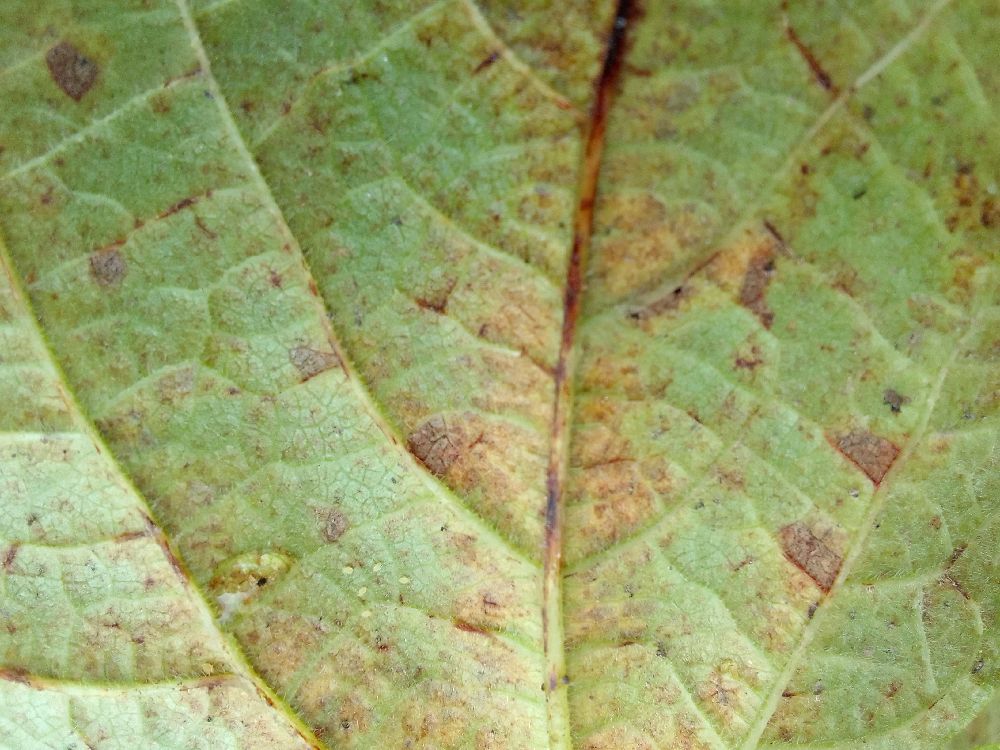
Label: anthracnose